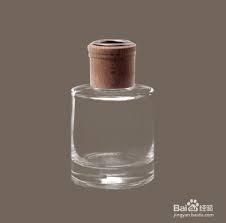
Waste category: glass